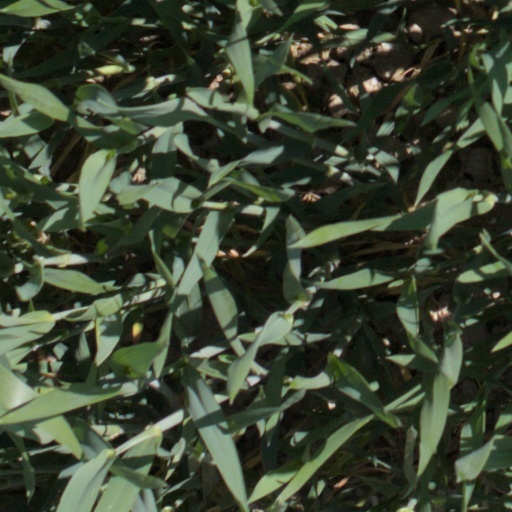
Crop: wheat